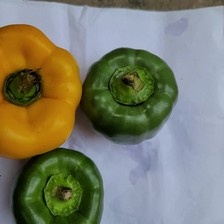
Label: capsicum